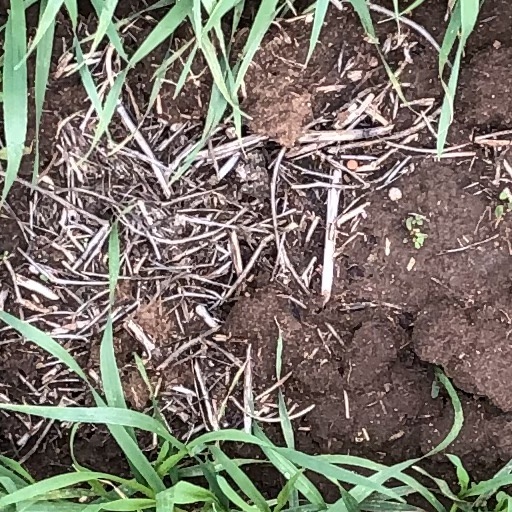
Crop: wheat